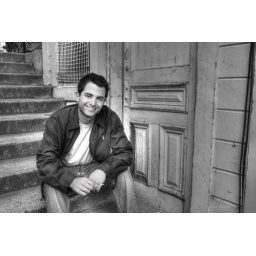
Portrait of my son Nick at the base of the climb to Coit Tower in San Francisco.